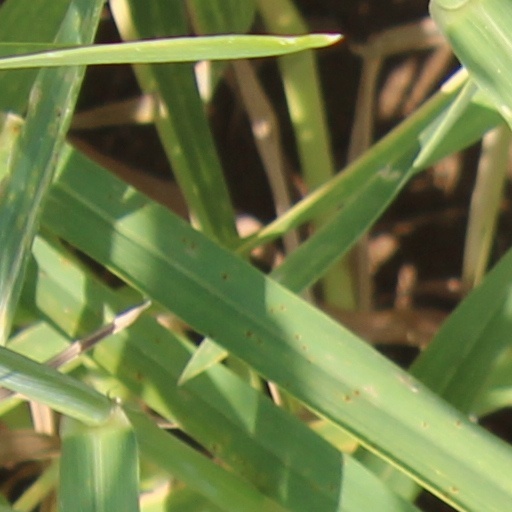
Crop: wheat